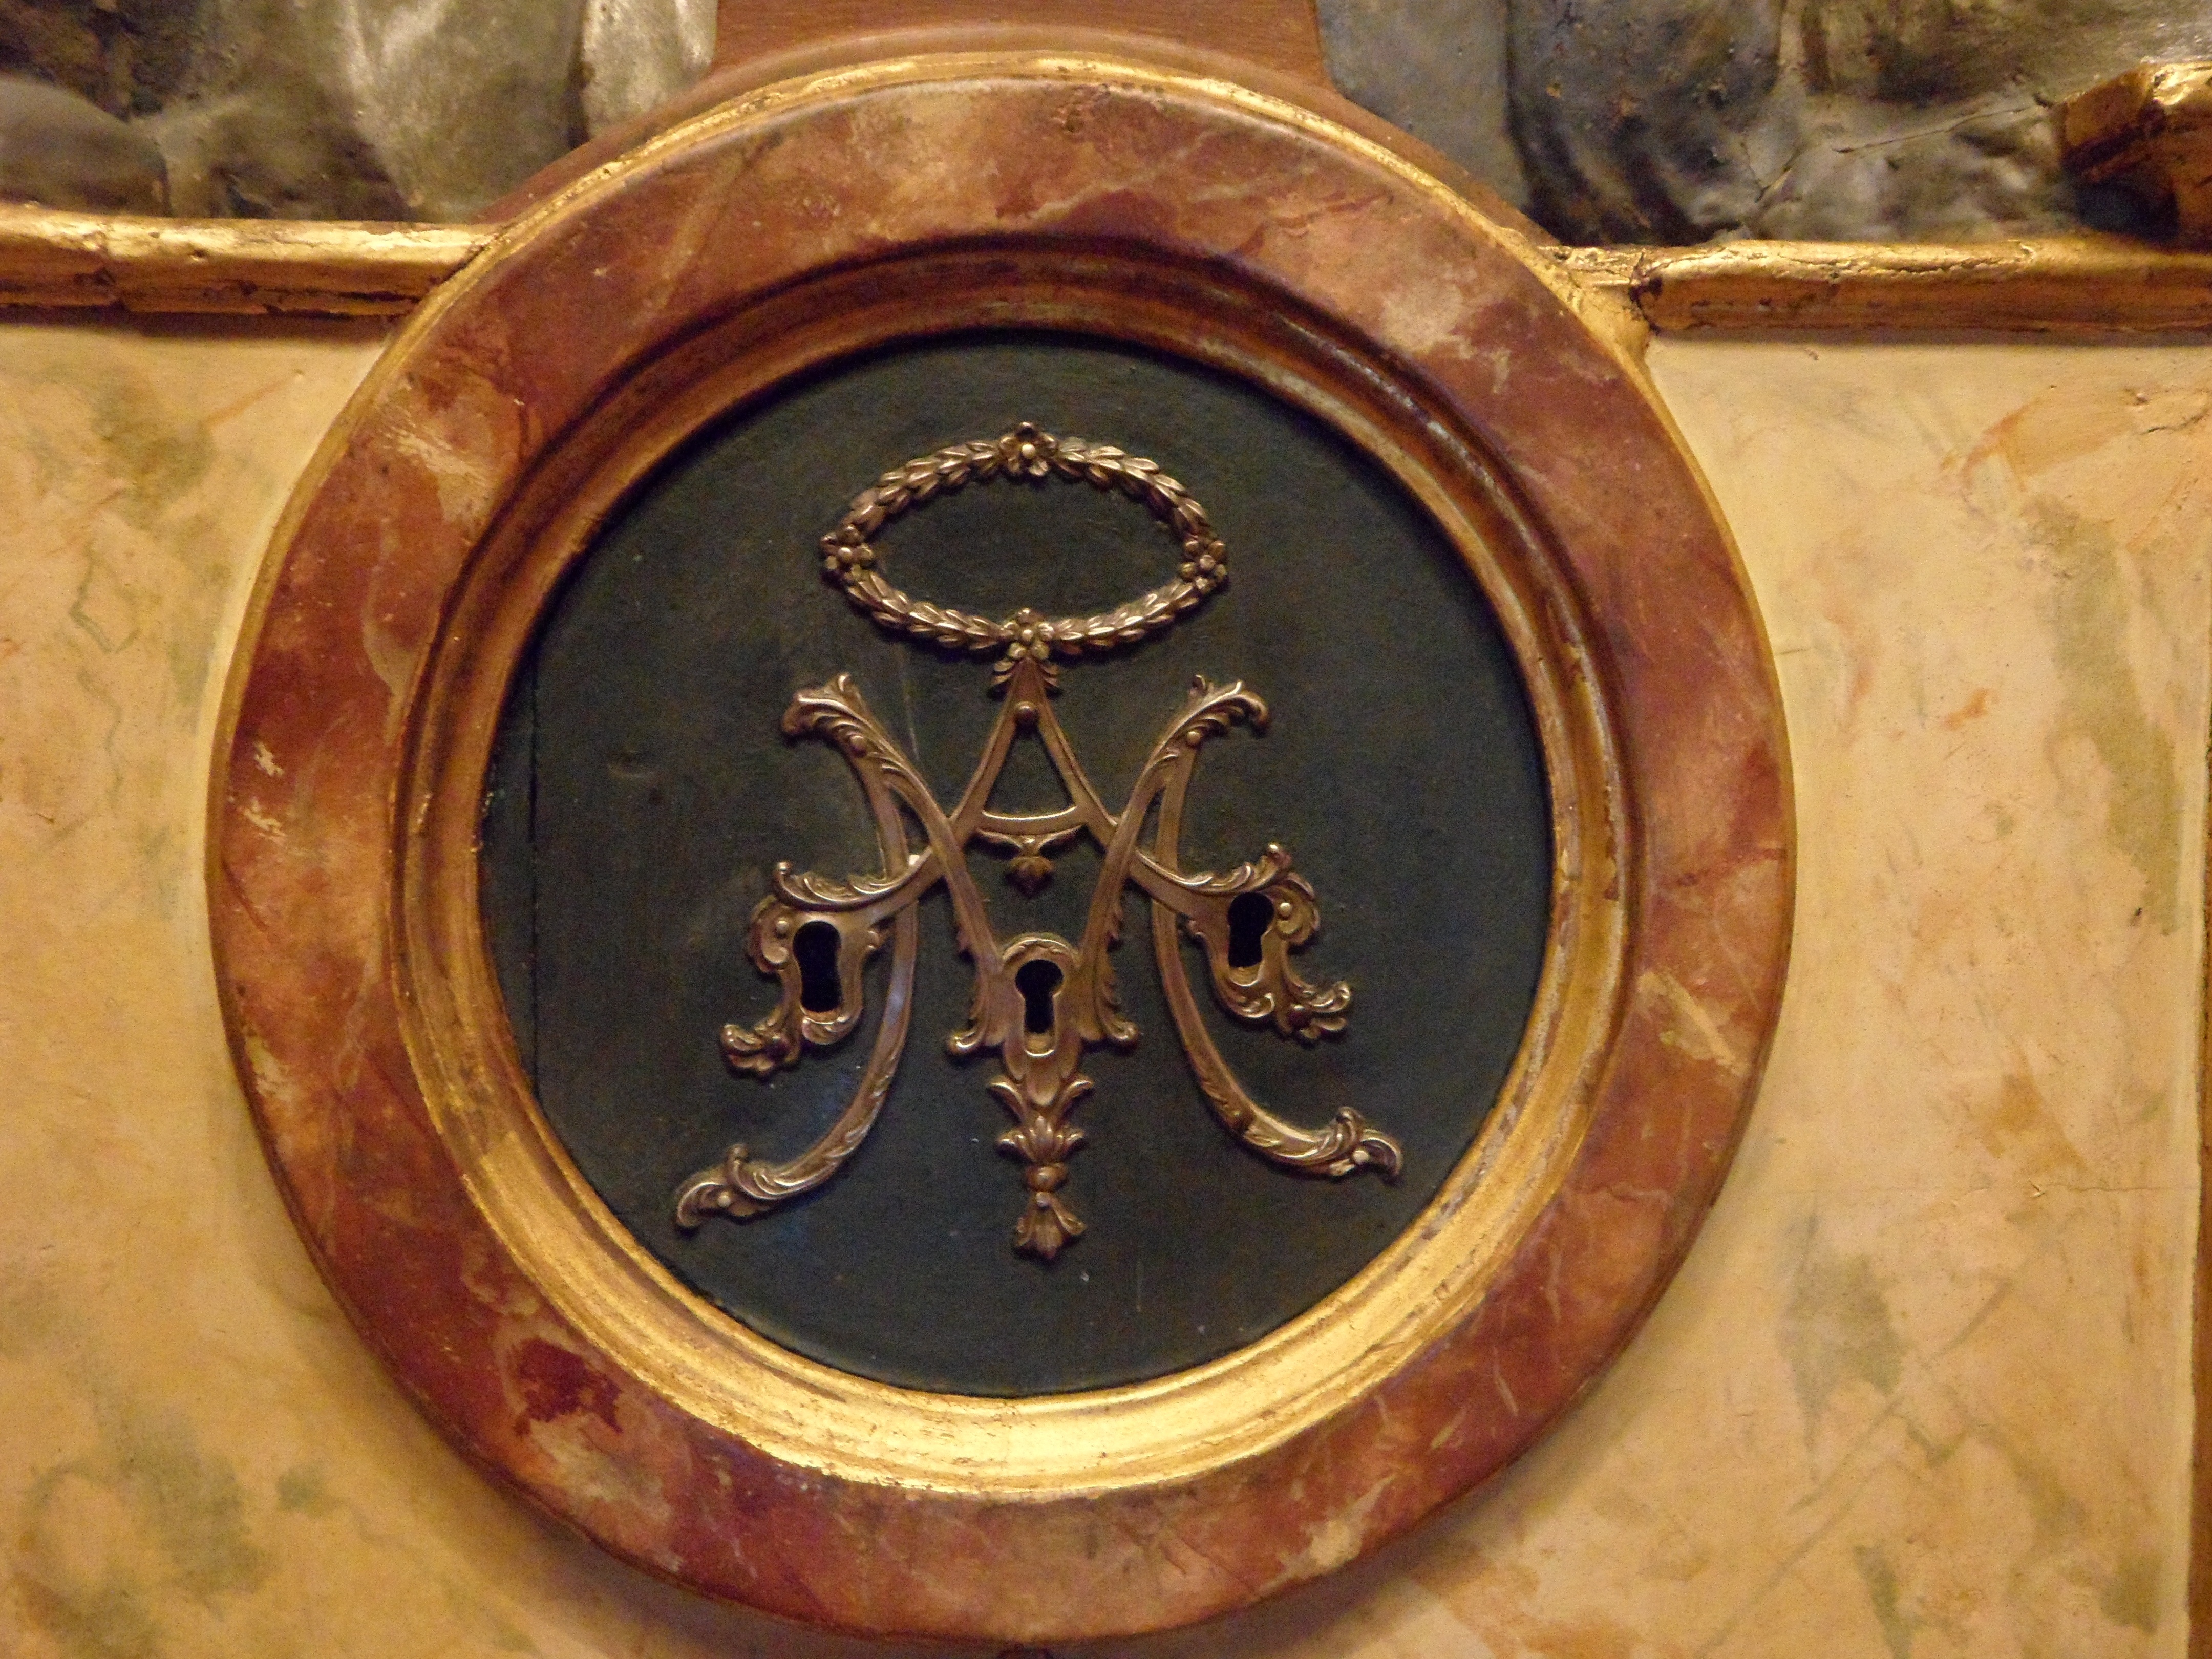
wood, antique, metal, castle, art, marble, bronze, decorated, carving, shape, verschn rkelt, completed, key hole, man made object, ancient history